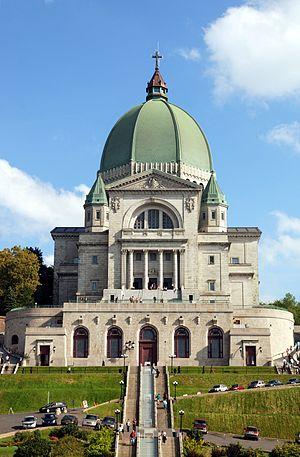
Montréal /ˈmɔ̃ˌʁeal/ est la plus importante ville du Québec et la deuxième ville la plus peuplée du Canada, après Toronto et avant Vancouver. Elle se situe principalement sur l’île fluviale de Montréal, sur le fleuve Saint-Laurent dans le Sud du Québec, dont elle est la métropole.